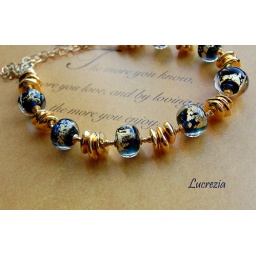
Fabulous gold foiled, deep blue glass by Sabine Little, with gold ceramic and vermeil.